Artúr Görgei

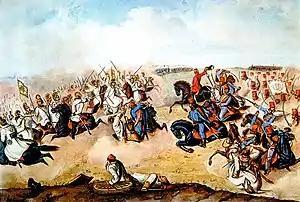
Görgei in red, leading the Hungarian hussars to attack before he was wounded, in the Second Battle of Komárom. Painting of Mór Than

The German "Briefe ohne Adresse" was published in Leipzig by F. A. Brockhaus AG. At the end of May 1867, after Görgei wrote a Preface and an Epilogue for it, his younger brother István published a Hungarian translation, "Gazdátlan levelek", in Hungary. Hungarian newspapers wrote almost nothing about it, and the majority of those that did were negative; so, this book didn't much improve Hungarians' negative opinion of Görgei. Some Hungarian officers who fought in the War of Independence—such as Colonel Lajos Asbóth and Colonel Lajos Zámbelly—attacked "Gazdátlan levelek", while others—such as Colonel Ferenc Aschermann (Asserman)—defended Görgei. The Hungarian literary critic Ferenc Toldy congratulated Görgei, in a letter, naming him a great writer, and asking him to write another, more comprehensive book, in which he would refute all false accusations against him.